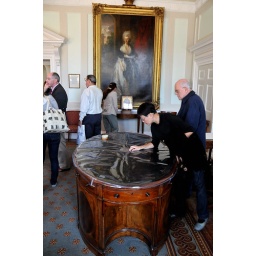
Portrait of Queen Anne and the desk of the Duke of Wellington in the office of the Major Genreal Commanding the Household Division.